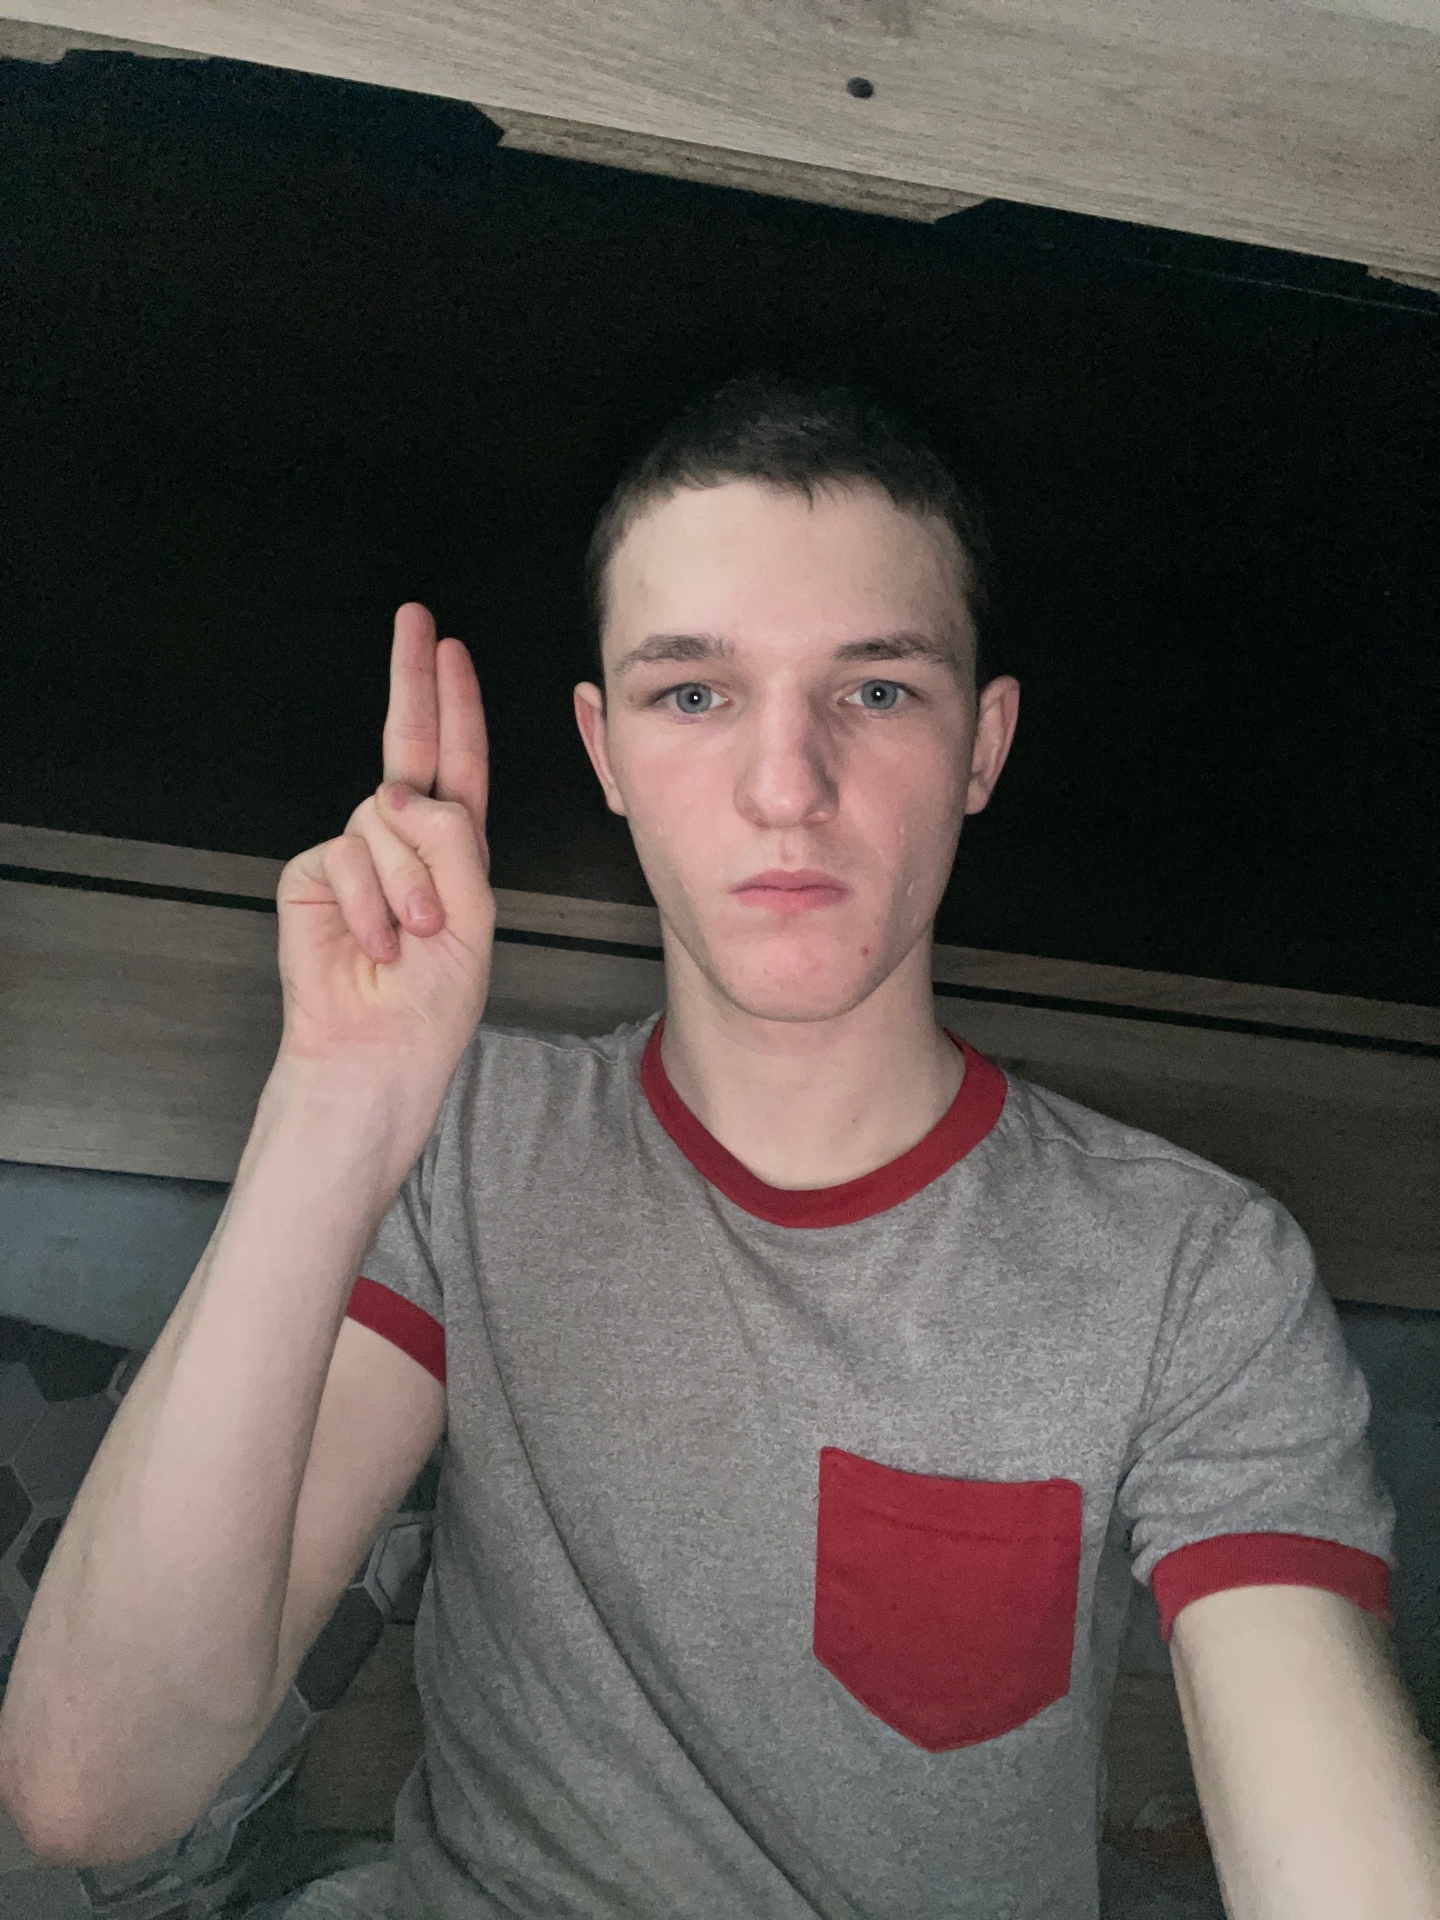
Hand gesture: two_up